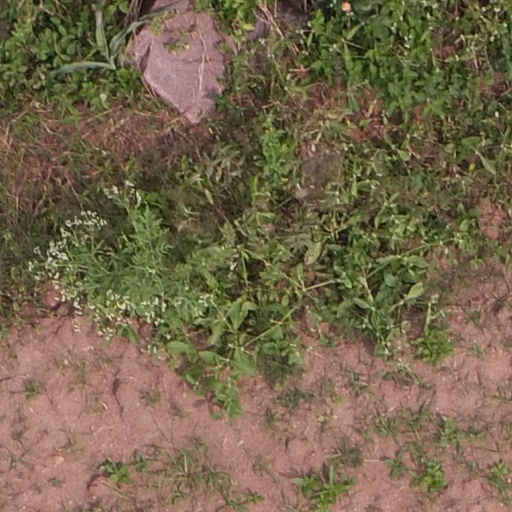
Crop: maize; corn